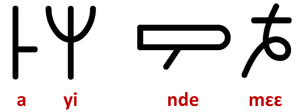
Le kikakui, aussi appelé écriture mendé, est une écriture de type alphasyllabaire inventée par Mohammed Turay à Maka dans la chefferie Barri en Sierra Leone vers 1917 pour écrire le mendé, et développée par son beau-fils Kisimi Kamara.